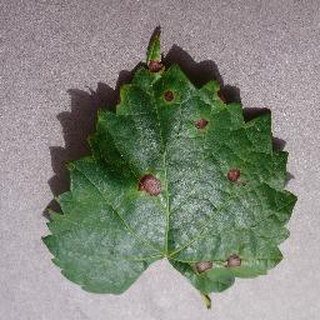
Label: grape_black_rot